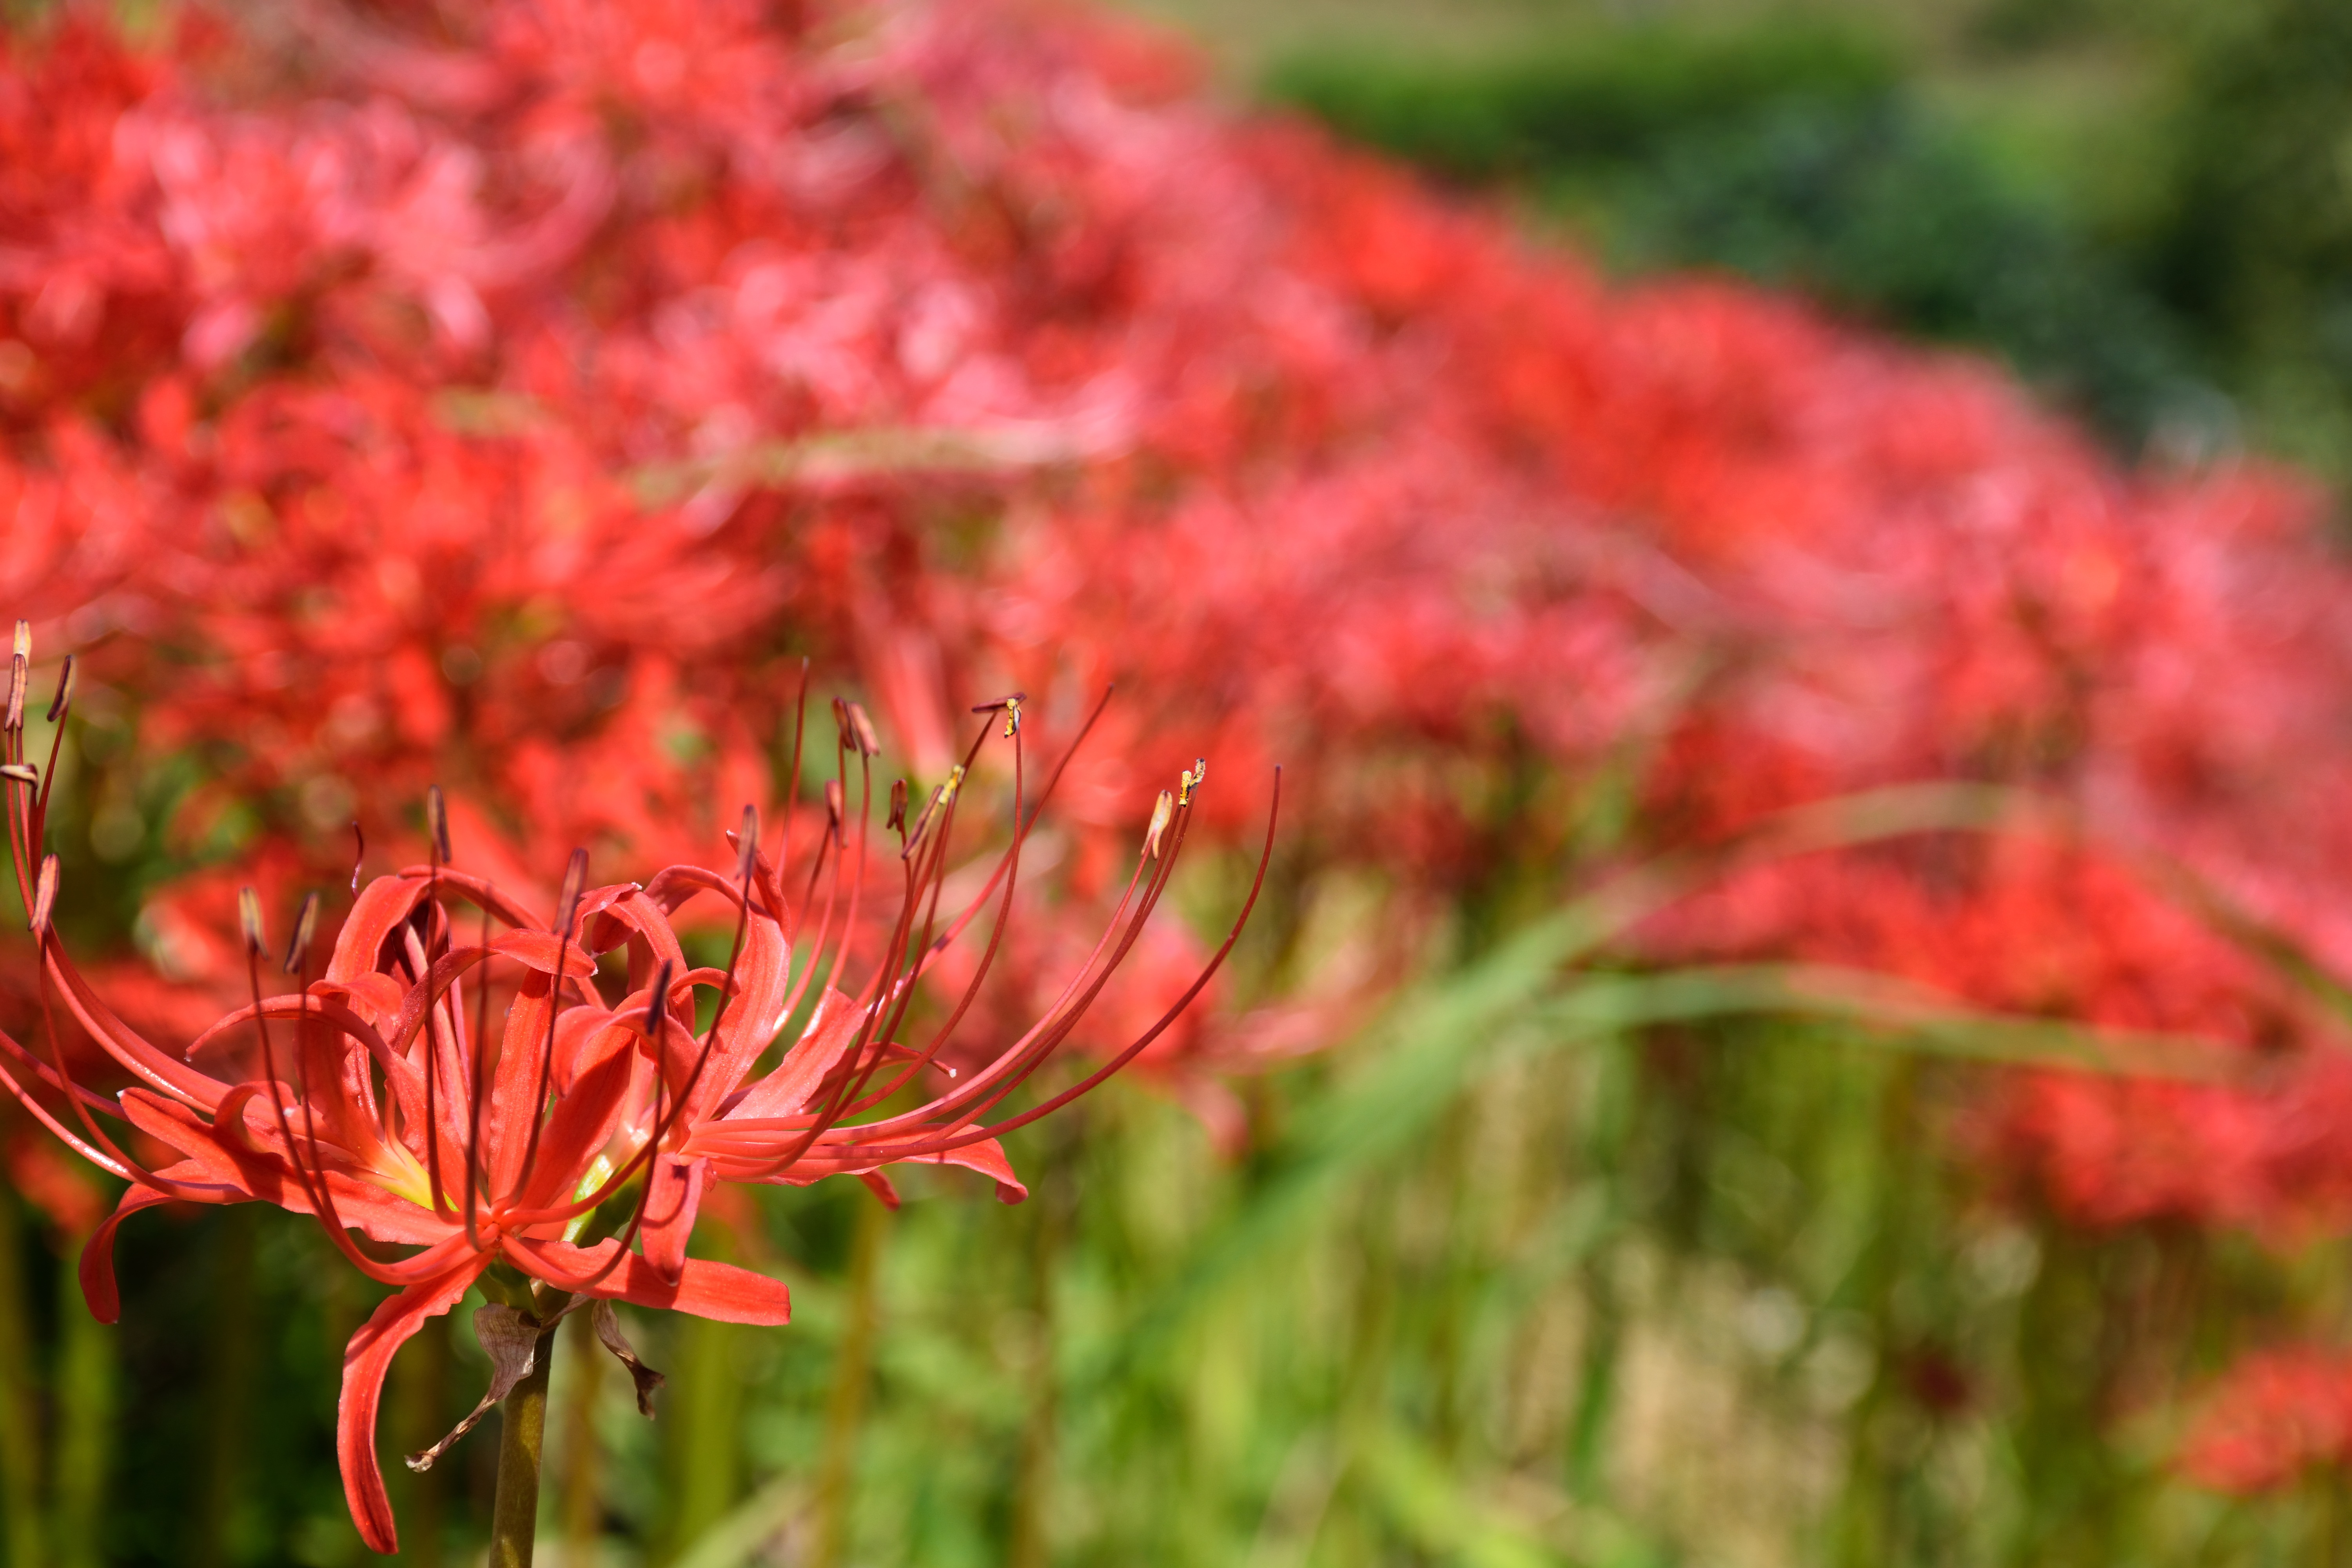
landscape, plant, meadow, leaf, flower, autumn, botany, japan, flora, wildflower, shrub, amaryllis, flowering plant, amaryllidaceae, woody plant, land plant, castilleja